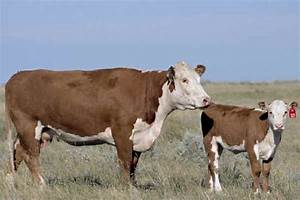
Label: mucca